A Reading from Homer

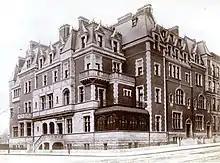
Home of Henry Gurdon Marquand in New York City, at the northwest corner of Madison Avenue and 68th Street, built in 1884 and later demolished

Before the painting was finished, Alma-Tadema was commissioned in 1884 to design the furnishings for Marquand's music room of his mansion in New York City, drawing visual inspiration from ancient Greece and Pompeii. "A Reading from Homer" was installed on a wall in this room, together with "Amo Te, Ama Me", and items of furniture designed by Alma-Tadema including an extravagantly decorated inlaid piano. The room also had three ceiling paintings of the Muses commissioned from Frederic Leighton, one with Mnemosyne accompanying Melpomene and Thalia, and separate canvases depicting Terpsichore and Erato each with an attendant (it appears the main panel was broken up, and parts were sold in 2020 and 2021: all in private collections).